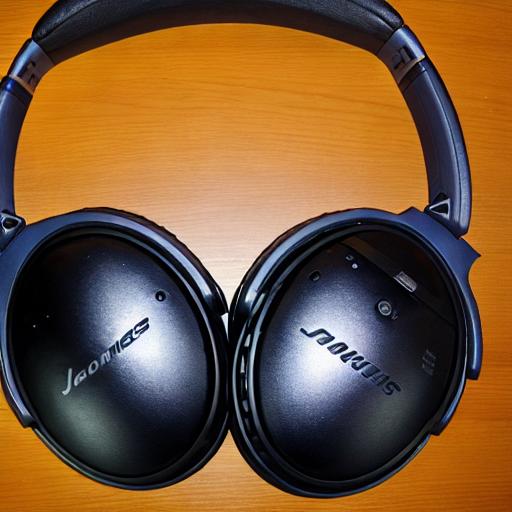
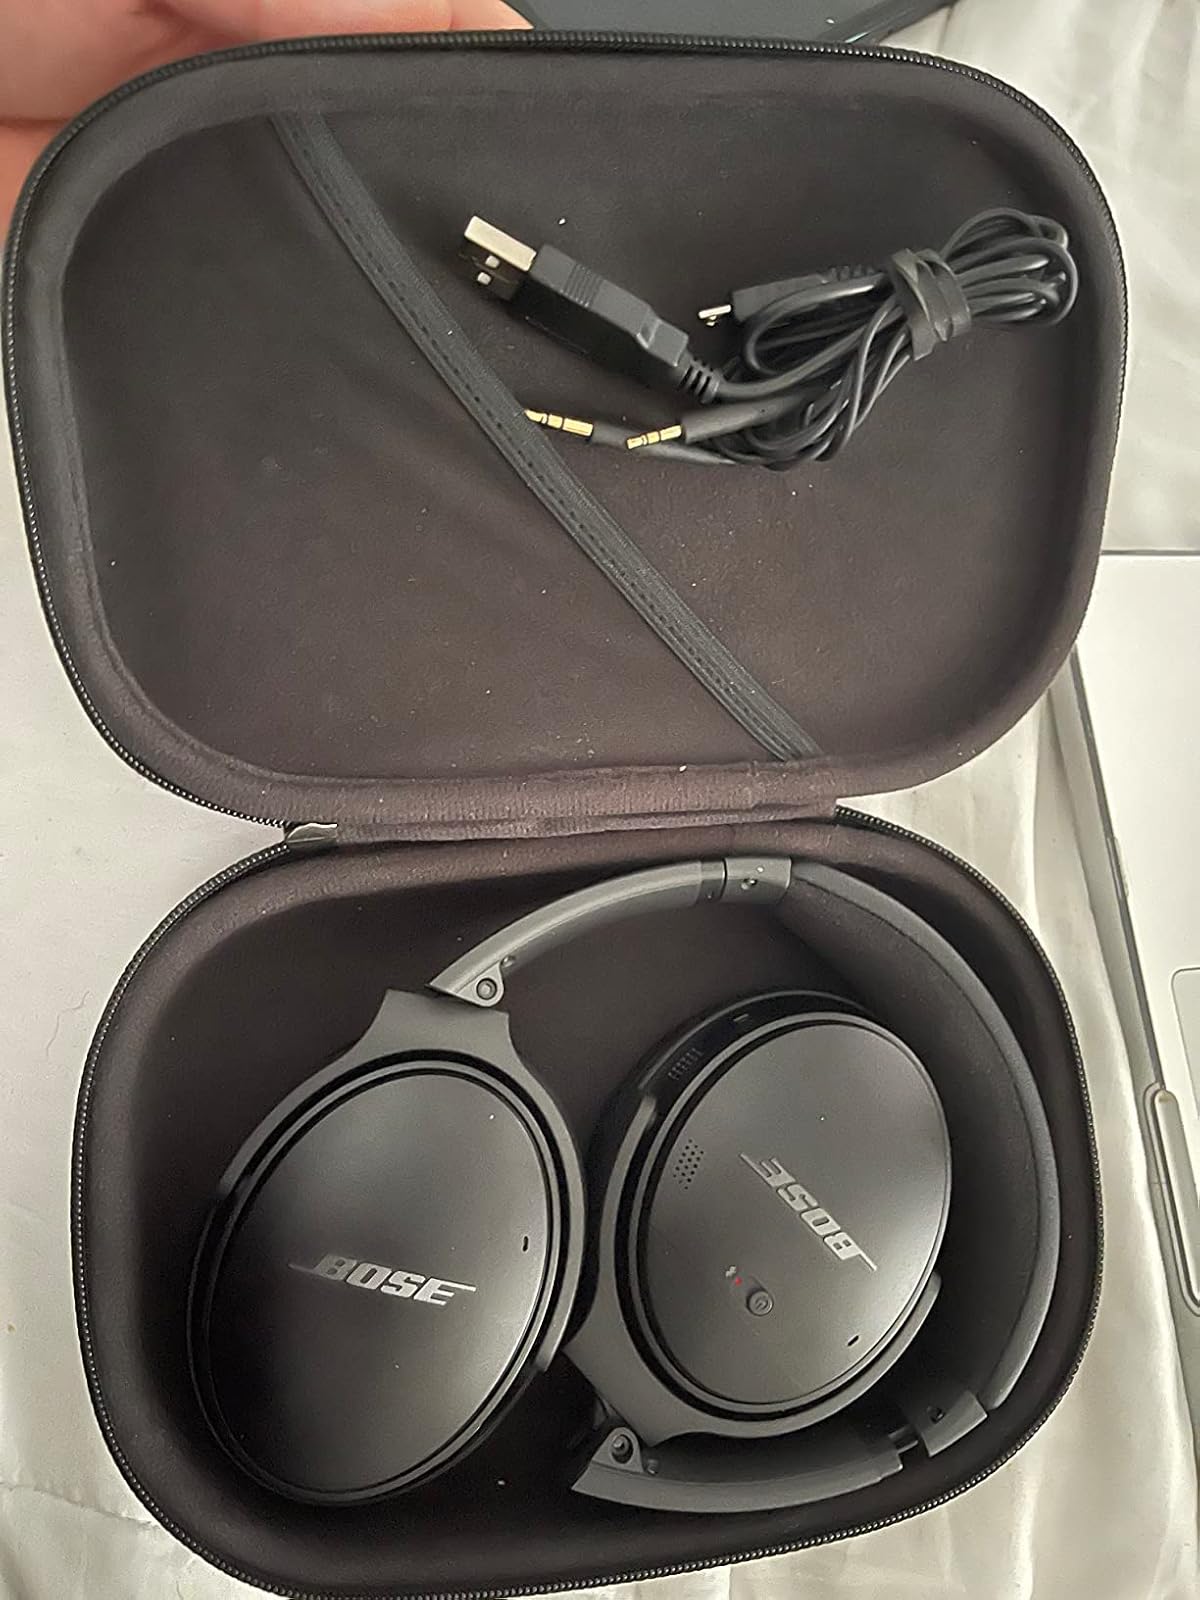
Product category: headphones
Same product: no